Marchande de modes

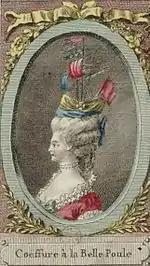
Coiffure "Belle-Poule"

The years 1770–1780 saw an acceleration of change in fashionable adornment, with hairstyles becoming emblematic of the constant drive for novelty. Thanks to fashion, hair became a site for the staging of identity and current affairs. The "coiffure à la belle poule" is a spectacular example of the relationship between news and fashion. The hairstyle integrated a model of a French frigate named "La Belle Poule" which became famous after winning a naval battle against the English in 1778. This period also saw numerous caricatures disseminated across Europe which made fun of the height of fashionable hairstyles. Although the work of fashion merchants was therefore not universally admired, it was universally discussed.